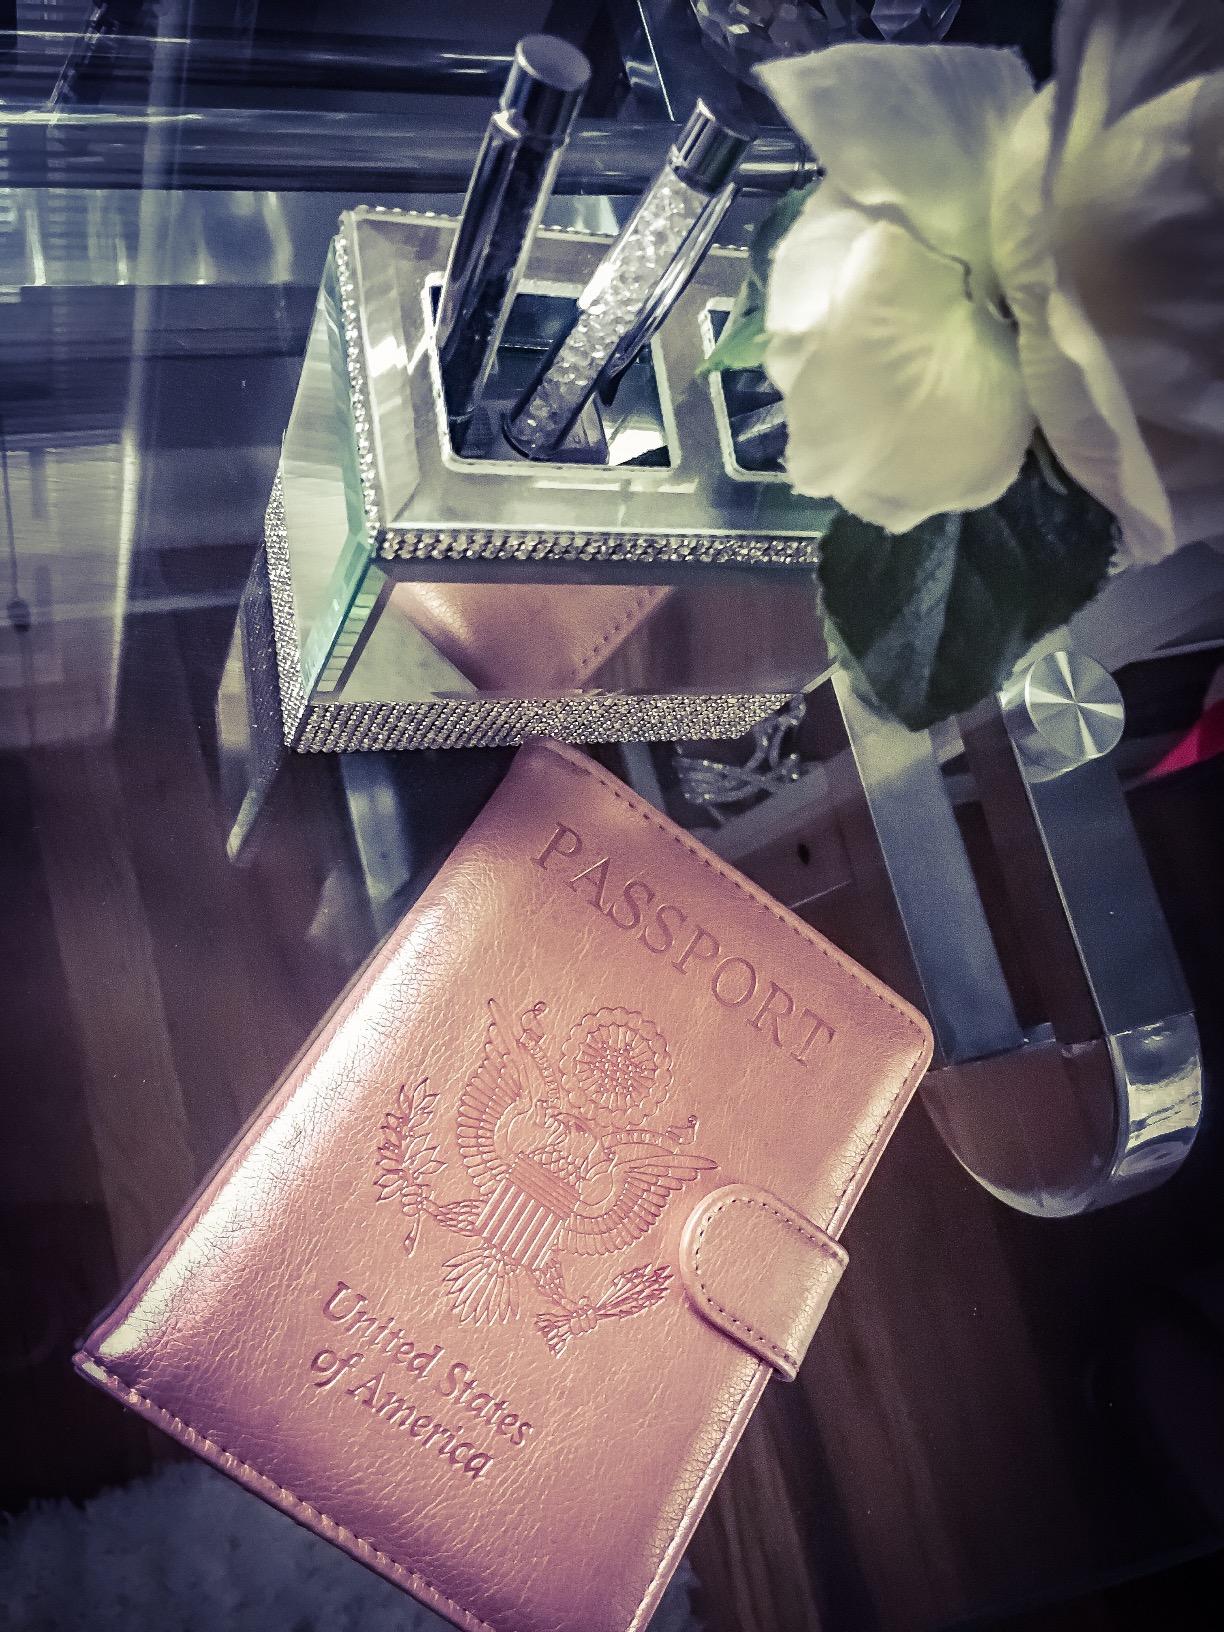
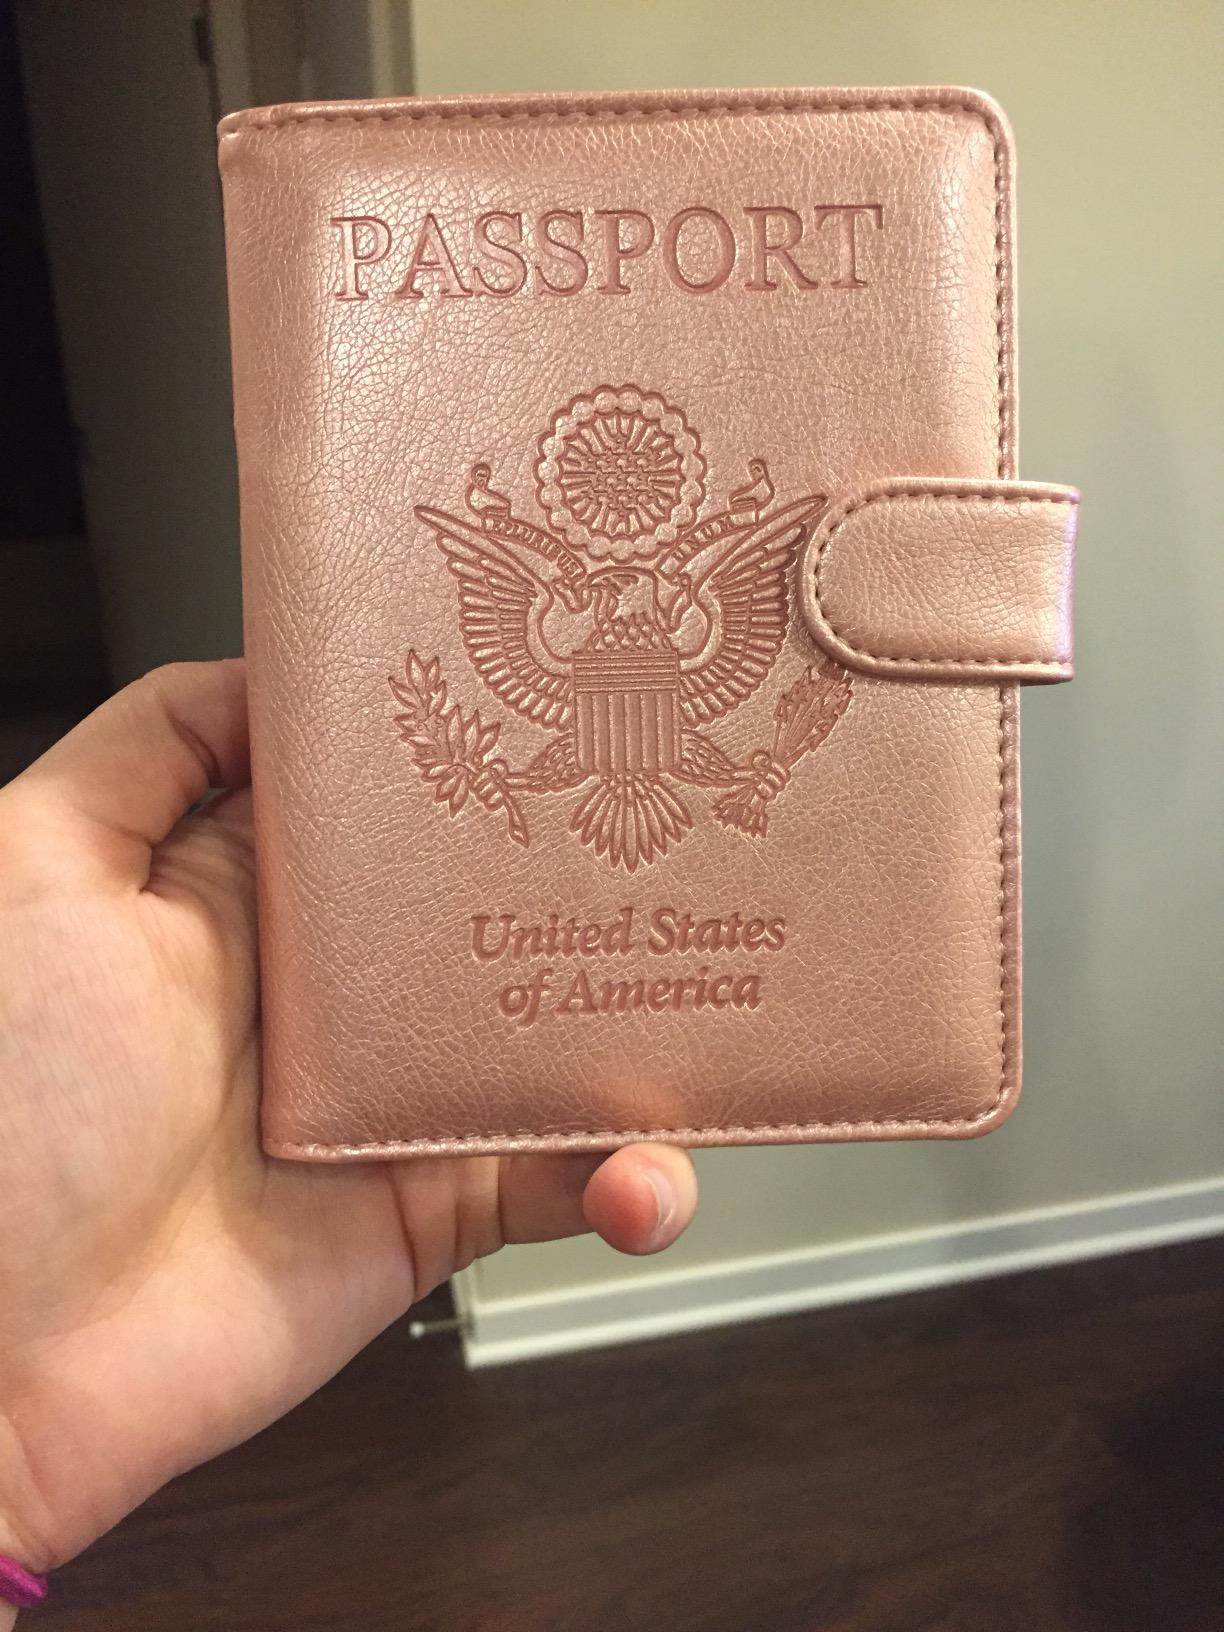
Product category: accessories_wallet
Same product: yes